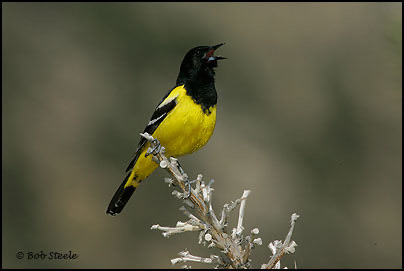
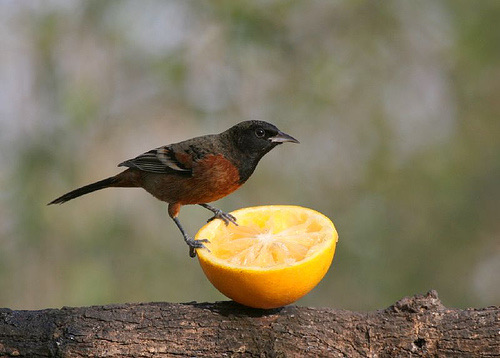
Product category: misc
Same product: yes